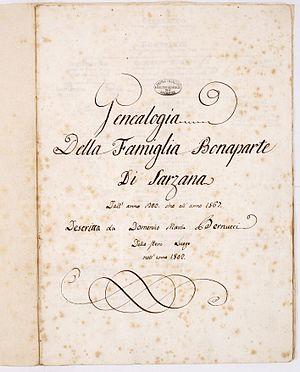
Généalogie de la famille Bonaparte de Sarzane (1200-1567). Don de Napoléon III.
La maison impériale de France désigne la dynastie impériale française et ses branches collatérales. Elle est issue de la famille Bonaparte, une famille patricienne corse originaire d'Italie, reconnue noble en France sous l'Ancien Régime et devenue maison impériale à la suite de l'élévation de Napoléon Bonaparte à la dignité d'empereur des Français le 18 mai 1804.